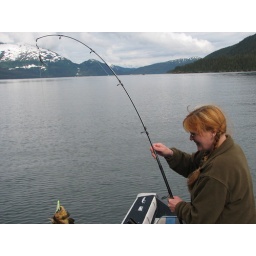
reeling in a rock fish